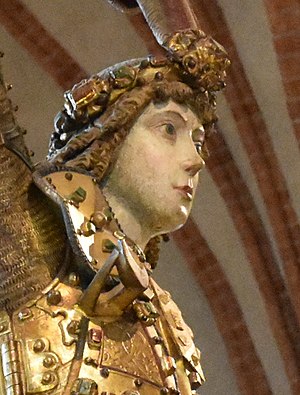
Sten Sture den ældre
Sten Sture var en svensk statsmand og rigsforstander fra 1470-1497 og 1501-1503, ridder, høvedsmand over Stockholm.